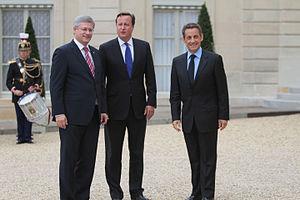
Conférence internationale de soutien à la Libye, 1 septembre 2011. Ελληνικά: Διεθνής Διάσκεψη για την υποστήριξη της νέας Λιβύης, 1 Σεπτεμβρίου, 2011.